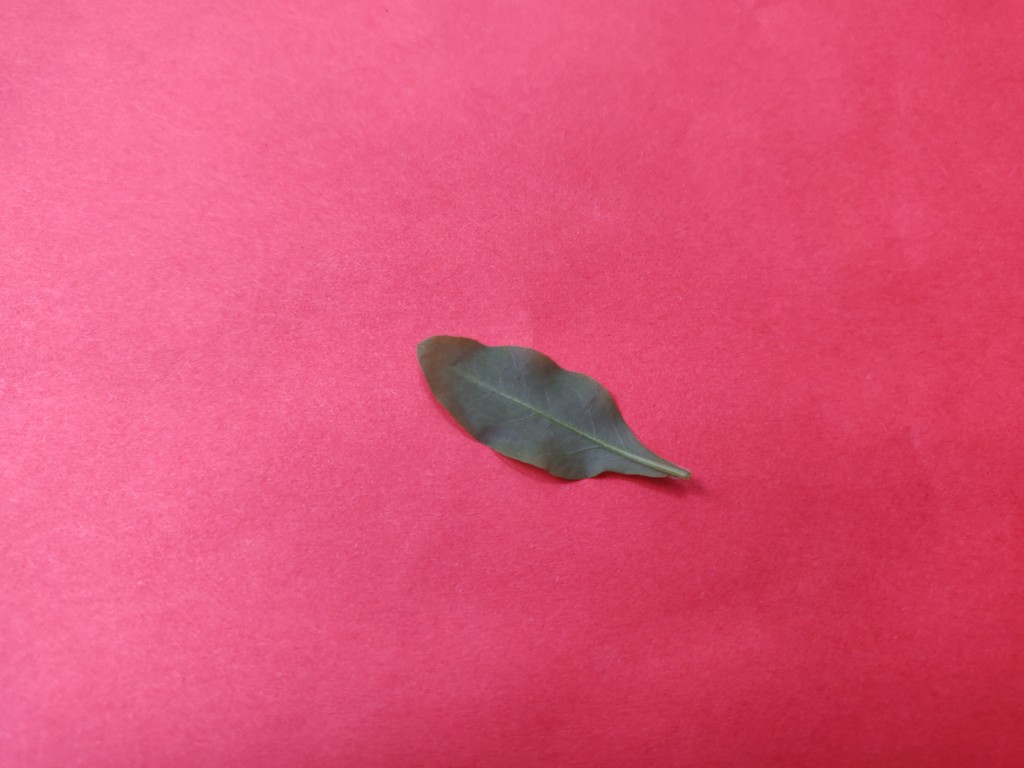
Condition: Healthy
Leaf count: single
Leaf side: back